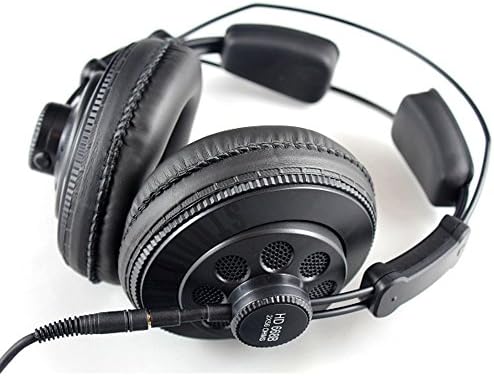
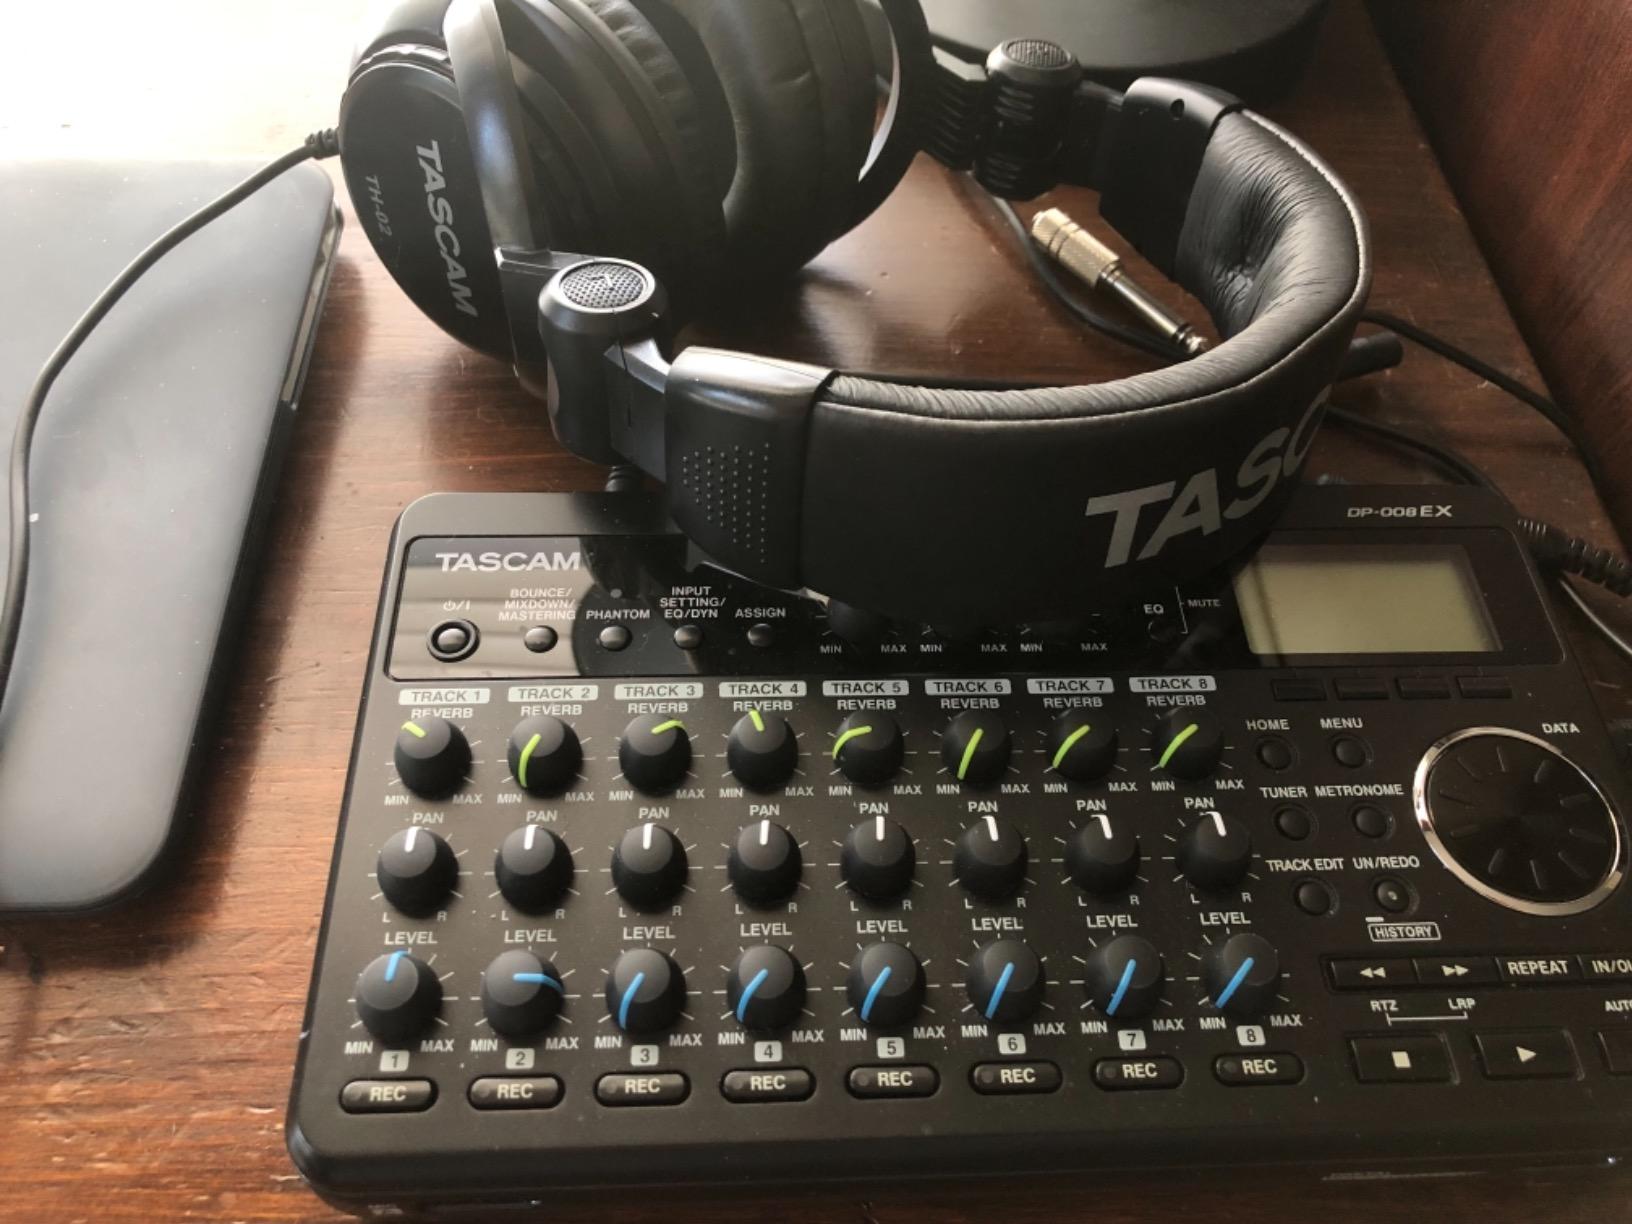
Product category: headphones
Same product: no